Uzeyir Hajibeyov

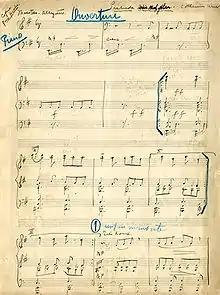
Hajibeyov's manuscript of "Arshin Mal Alan", written in 1913

From 1899 to 1904 Hajibeyov studied at the Gori Pedagogical Seminary, later to be known as the Transcaucasian Teachers Seminary. There, along with general education, he also acquired music. In this school, Hajibeyov learned to play the violin, the cello and brass instruments. After his graduation from the Pedagogical Seminary, Hajibeyov was appointed a teacher to the village of Hadrut in Upper Karabakh. Having worked there for a year, Hajibeyov permanently settled in Baku, where he carried on his career in teaching mathematics, geography, history, Azerbaijani and Russian languages, and music. He wrote the "Turkic-Russian and Russian-Turkic Dictionary of Political, Legal, Economic and Military Terms, Used in Press" in 1907 and the textbook "Arithmetic Problems" in 1908, and had them published by the Orujov Brothers Publishing House in Baku.